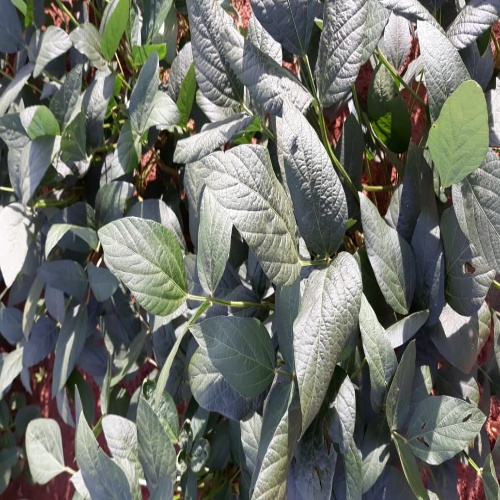
Label: Caterpillar